Bublik

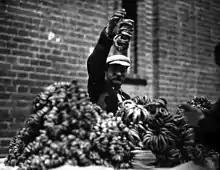
An obwarzanki salesman at Saint Casimir's Fair in Vilnius, 1935

The "baranka" is first mentioned in Russian sources in a 17th-century text. An entry for the year 1665 in the account ledger of Valday Iversky Monastery reads: "Baranki and eggs purchased for the brothers in Bogoroditsino village for ten altyn." In the 19th century, the town of Valday was famous for its baranki. Valday baranki were mentioned by Alexander Pushkin, Alexander Radishchev and others.